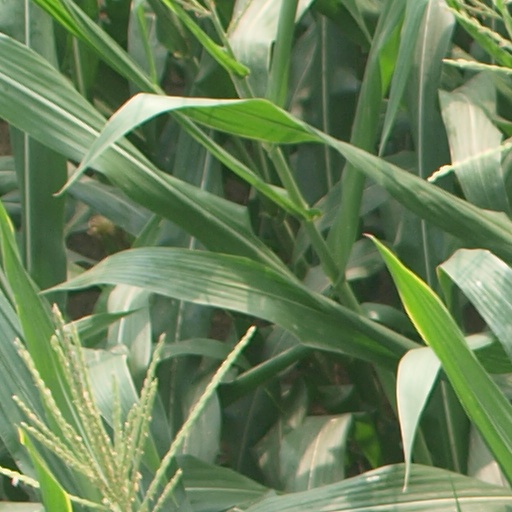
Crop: maize; corn